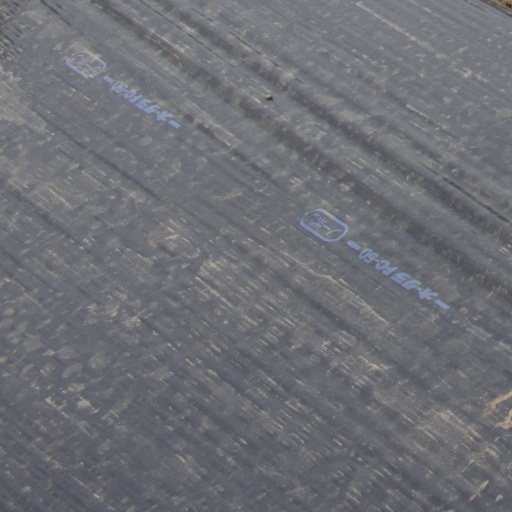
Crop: Jerusalem artichoke